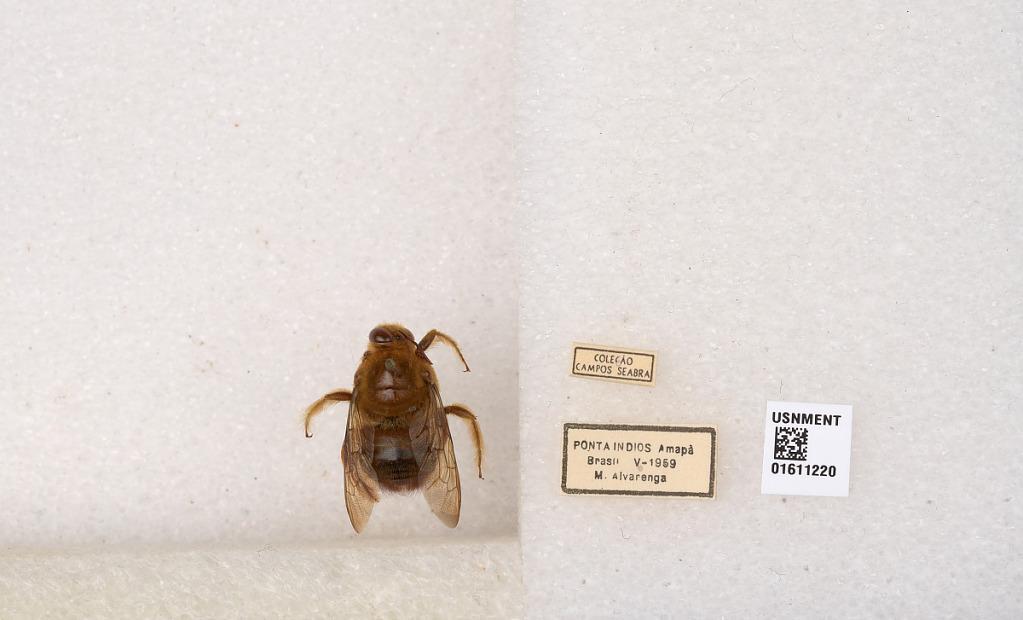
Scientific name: Xylocopa (Neoxylocopa) sp.
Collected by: M. Alvarenga
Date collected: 1959-5-1
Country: Brazil
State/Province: Amapa
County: Oiapoque
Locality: Ponta dos Indios